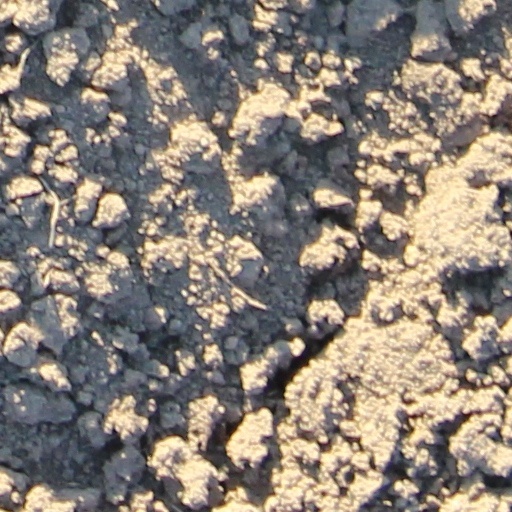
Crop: wheat